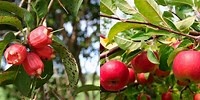
Label: redcurrant